Paul Puustusmaa

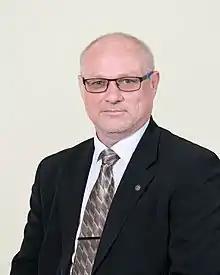
Paul Puustusmaa in 2019

Paul Puustusmaa (born 5 September 1964 in Kuressaare) is an Estonian lawyer and politician. He has been member of XIV Riigikogu.